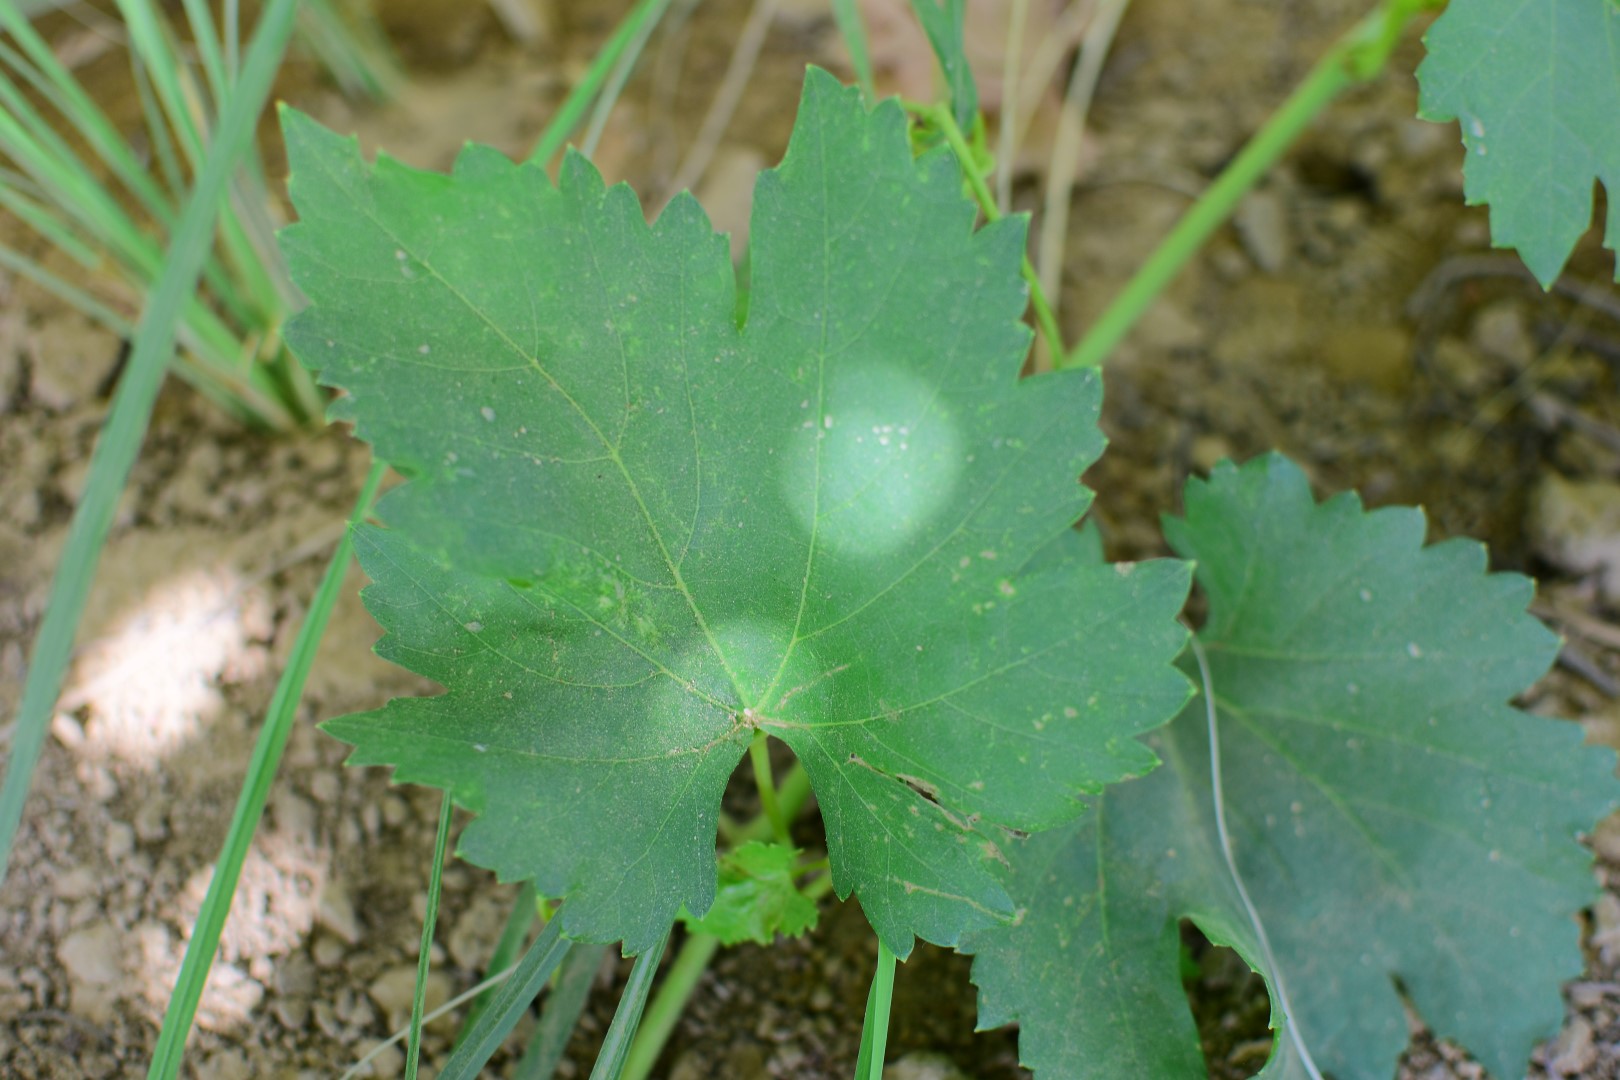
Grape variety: Frinsi